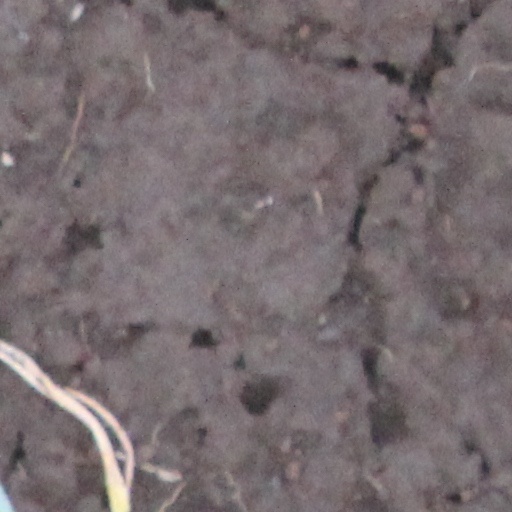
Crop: wheat